Cup and handle

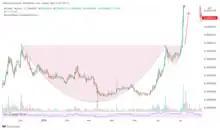
Example of cup and handle chart pattern.

In the domain of technical analysis of market prices, a cup and handle or cup with handle formation is a chart pattern consisting of a drop in the price and a rise back up to the original value, followed first by a smaller drop and then a rise past the previous peak. It is interpreted as an indication of bullish sentiment in the market and possible further price increases.